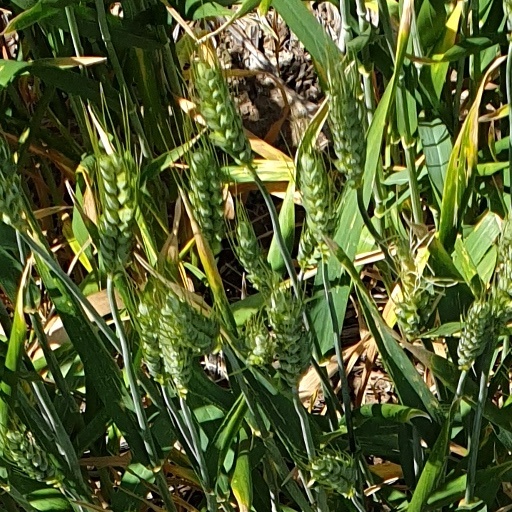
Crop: wheat